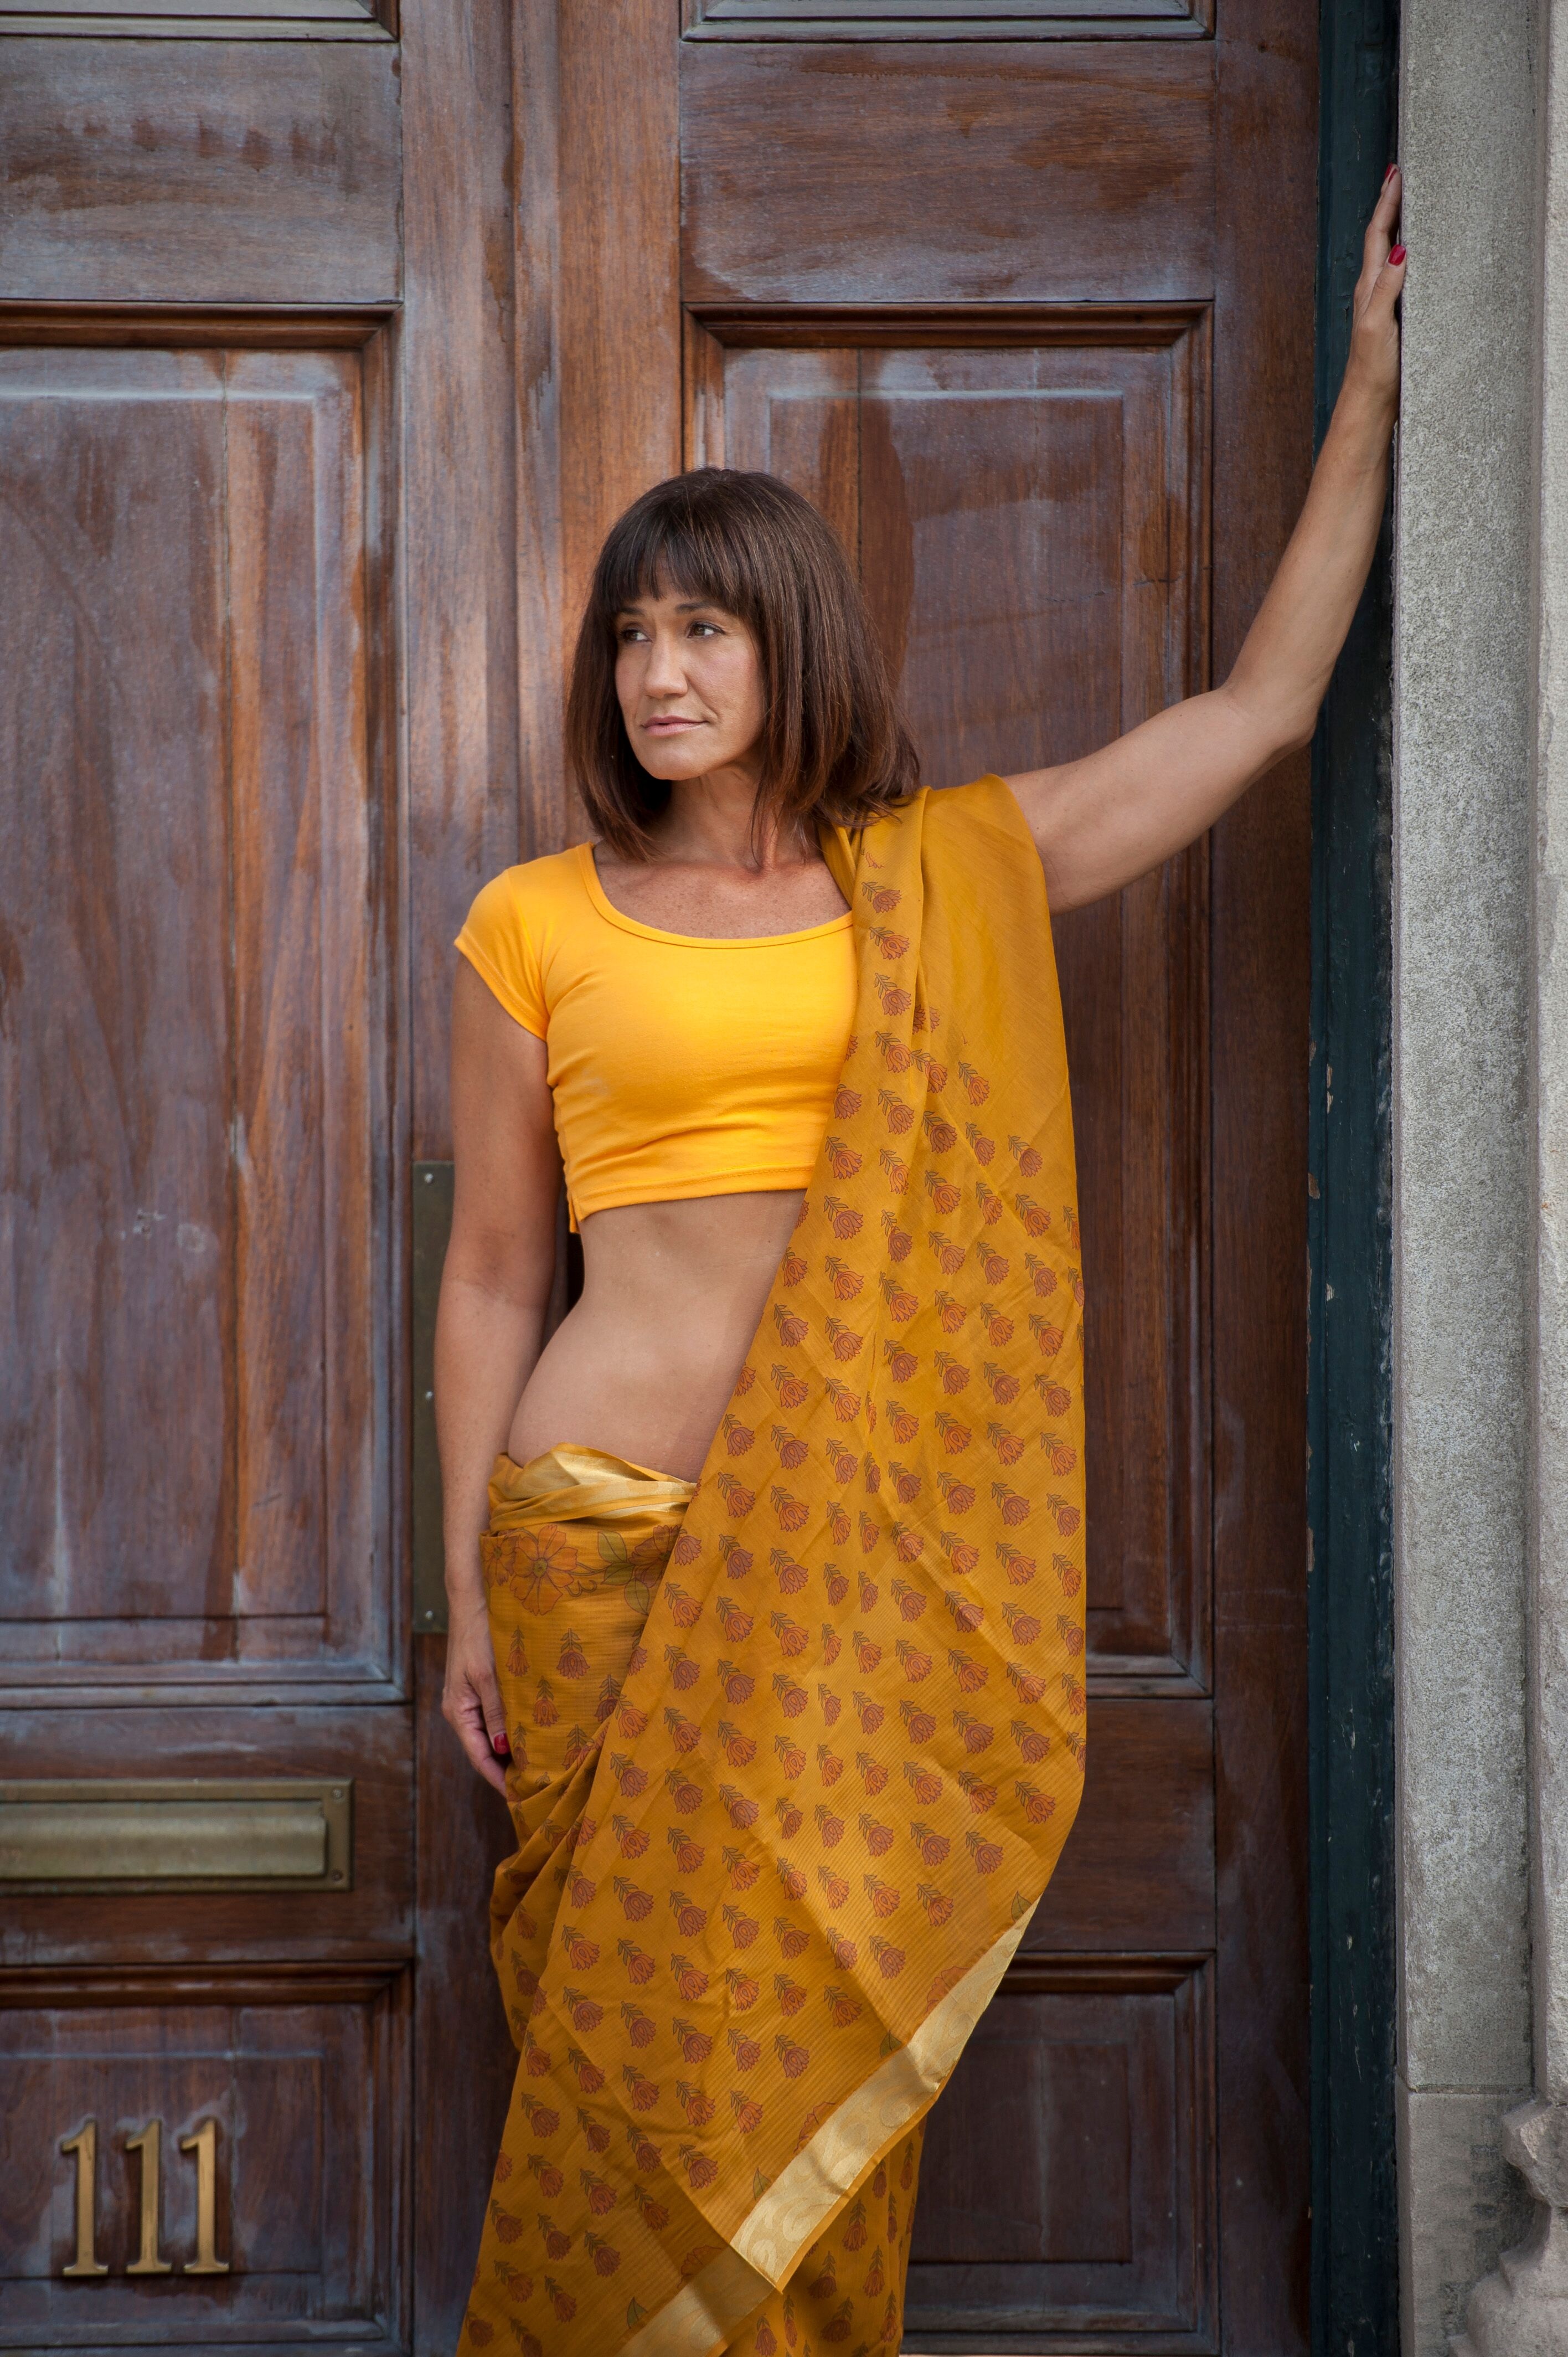
woman, trunk, leg, model, fashion, clothing, yellow, long hair, human body, dress, sari, india, gown, abdomen, photo shoot, urban yoga, formal wear